COVID-19 pandemic in Malaysia

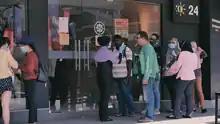
Temperature checkup at a McDonald's restaurant in the capital city of Kuala Lumpur during movement control order.

Beginning on 15 March, Malaysia saw a significant jump in active cases. The Prime Minister of Malaysia held a live nationwide telecast on 16 March 2020 at 10:00 pm (UTC+8) to announce the decision of the federal government in implementing the Movement Control Order (MCO). Based on the live address that evening, six restrictions have been imposed: